Littleworth railway station

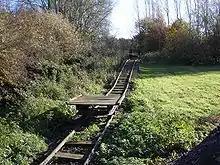
Fragments of Narrow Gauge railway and components preserved at Vine Farm

The line was built in 1848. The station was closed in 1961 but the line through the station remained open for passenger trains until 5 October 1970 and re-opened on 7 June 1971 for Peterborough-Spalding services. The intermediate stations, including Littleworth, were not re-opened.